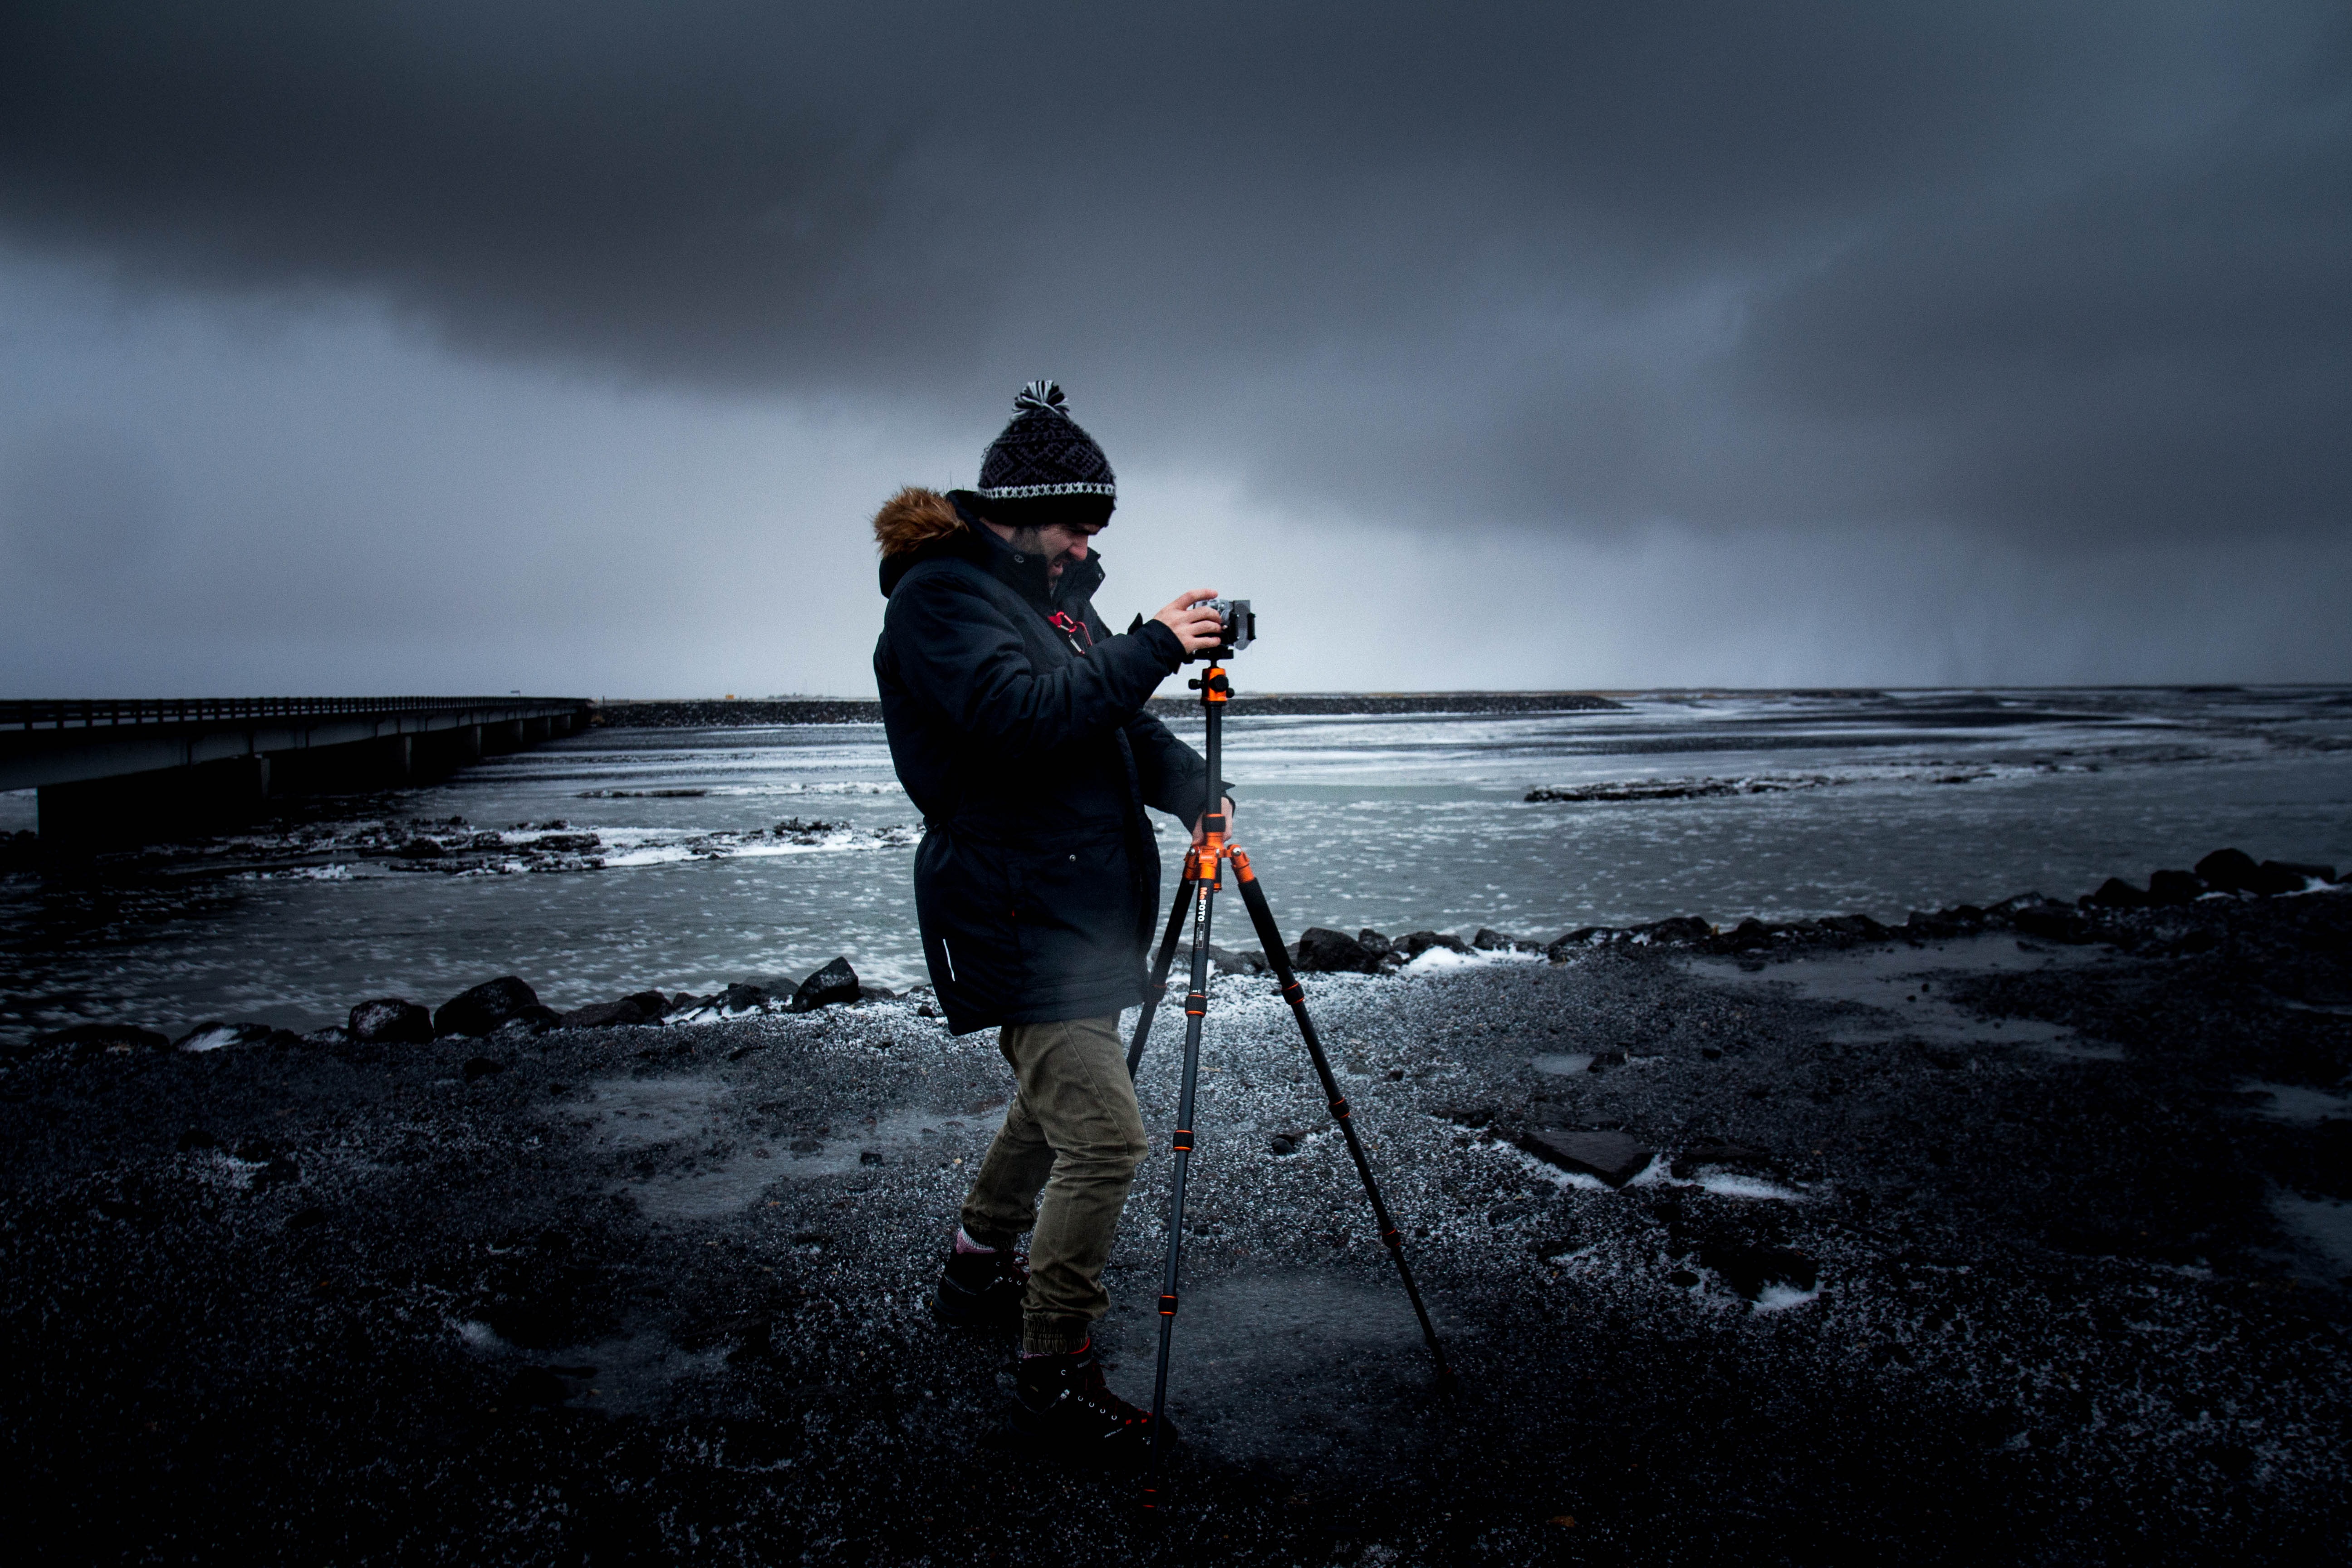
work, man, sea, coast, water, nature, ocean, horizon, light, cloud, technology, camera, photography, photographer, shore, wave, film, photo, male, portrait, lens, equipment, studio, darkness, professional, video, tripod, picture, digital, shoot, shot, photographing, casual, journalist, photographic, occupation, hobbies